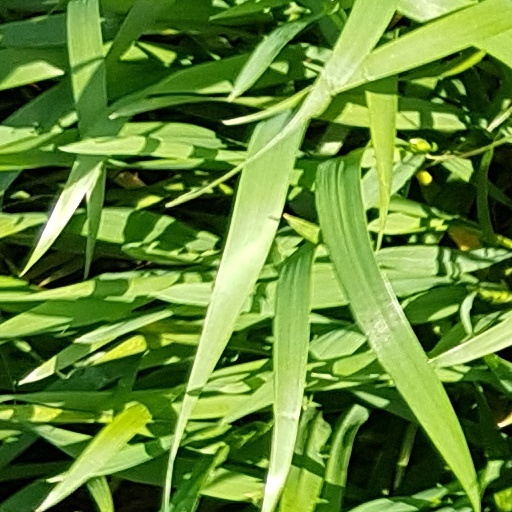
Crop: wheat